Strength of Stones

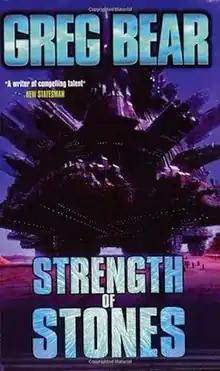
Cover art from the first edition

Strength of Stones is a 1981 science fiction novel by American writer Greg Bear.